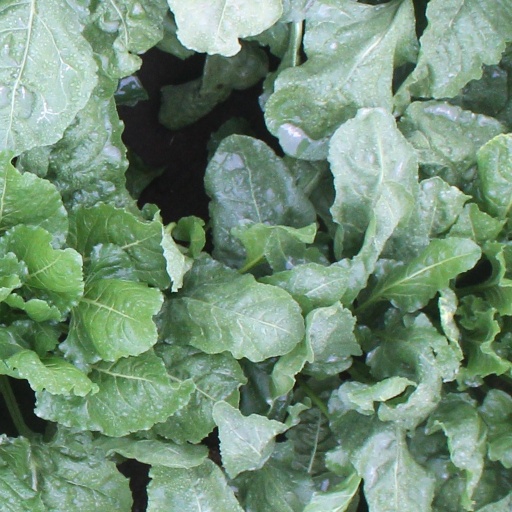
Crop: sugar beet